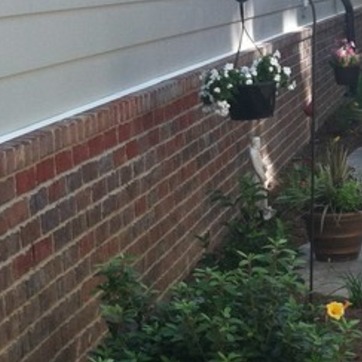
Material: brick